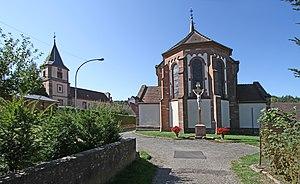
Église protestante de Climbach‎.